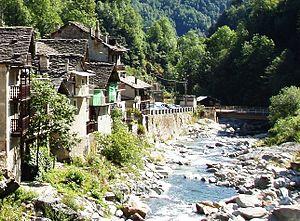
Le Sorba est un cours d'eau d'une longueur de 12,1 km qui coule dans la région du Piémont au nord-ouest de l'Italie. Il baigne le val Sorba et est un tributaire en rive gauche de la Sesia.
Rassa est une commune de la province de Vercelli dans le Piémont en Italie.